Offenbach am Main

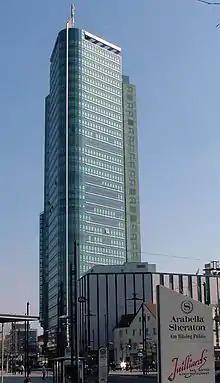
The 120-meter high "City-Tower" is mainly used as the German headquarters of Capgemini.

Until the early 1970s, Offenbach was dominated by the machine-building and leather industries. The city hosts the German Association for Electrical, Electronic and Information Technologies to this day. The Deutscher Wetterdienst, commonly abbreviated as DWD, (translated from German as German Meteorological Service), residing in the Westend district.